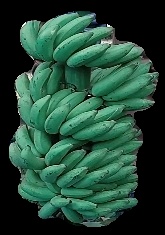
Variety: elakki-bale
Grade: grade1